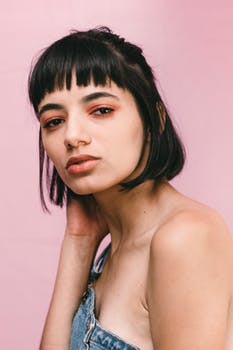
Label: No Watermark